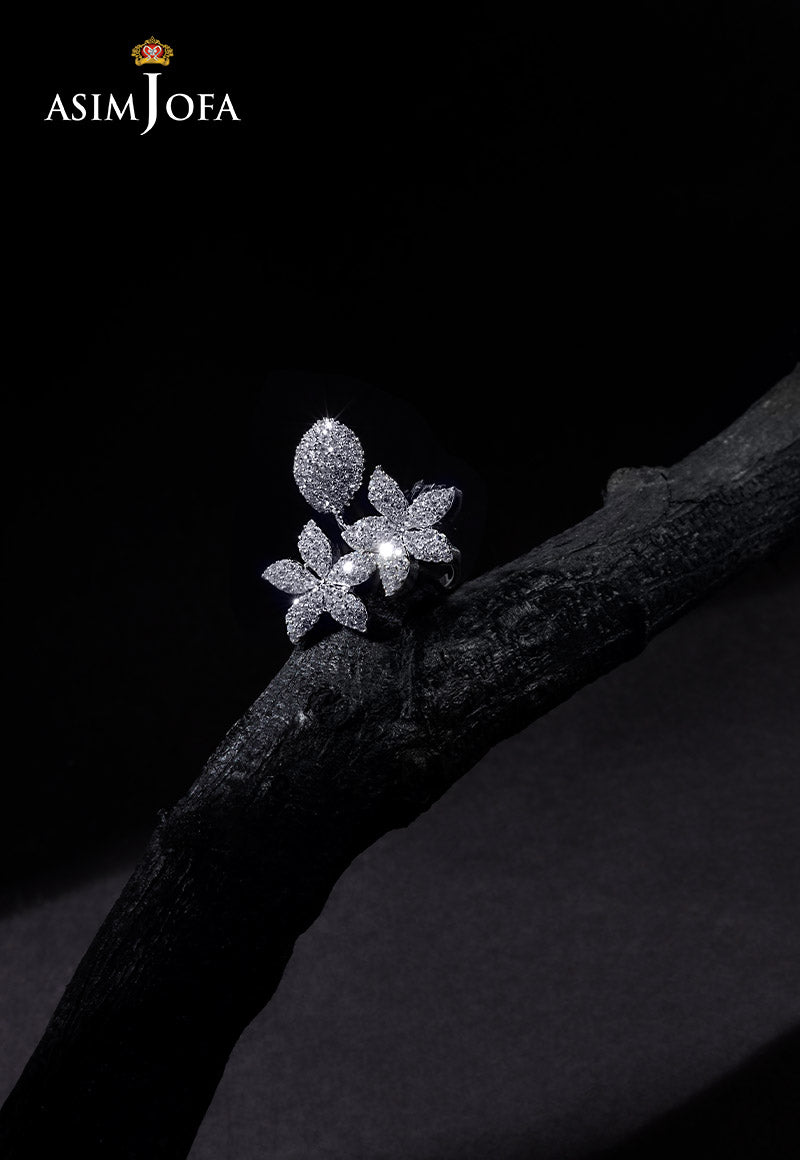
silver diamond floral ring